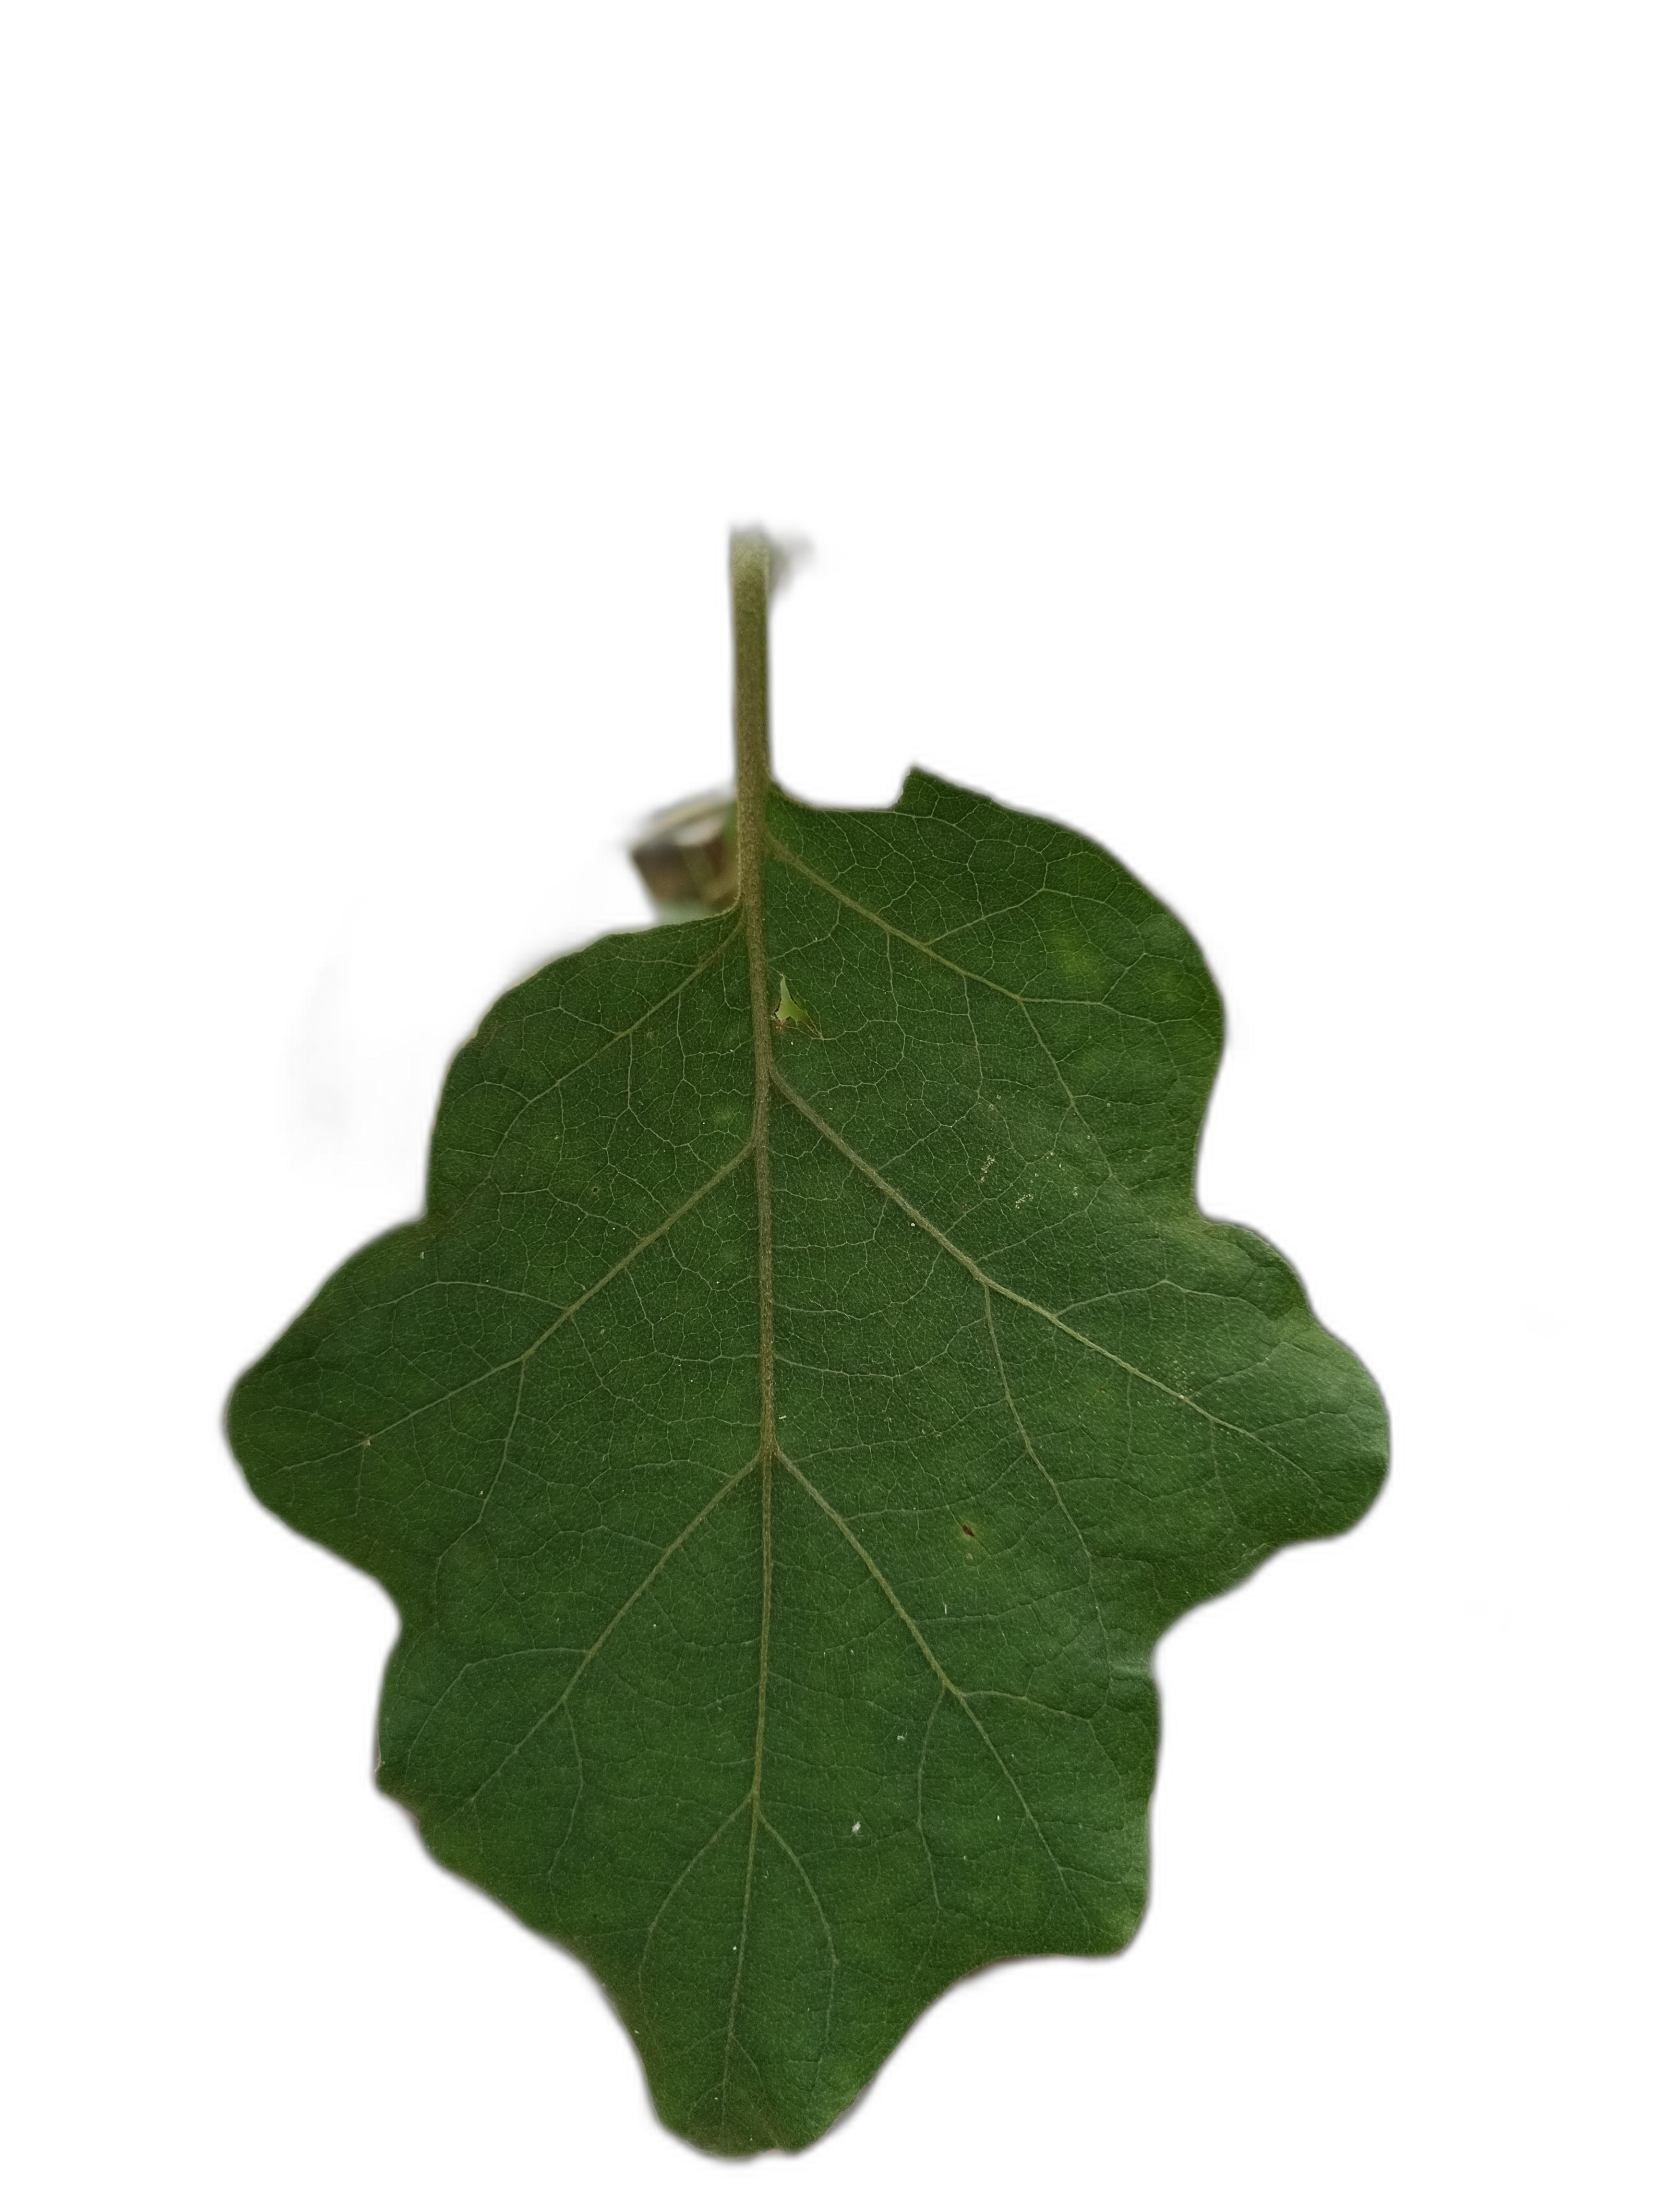
Label: Healthy Leaf